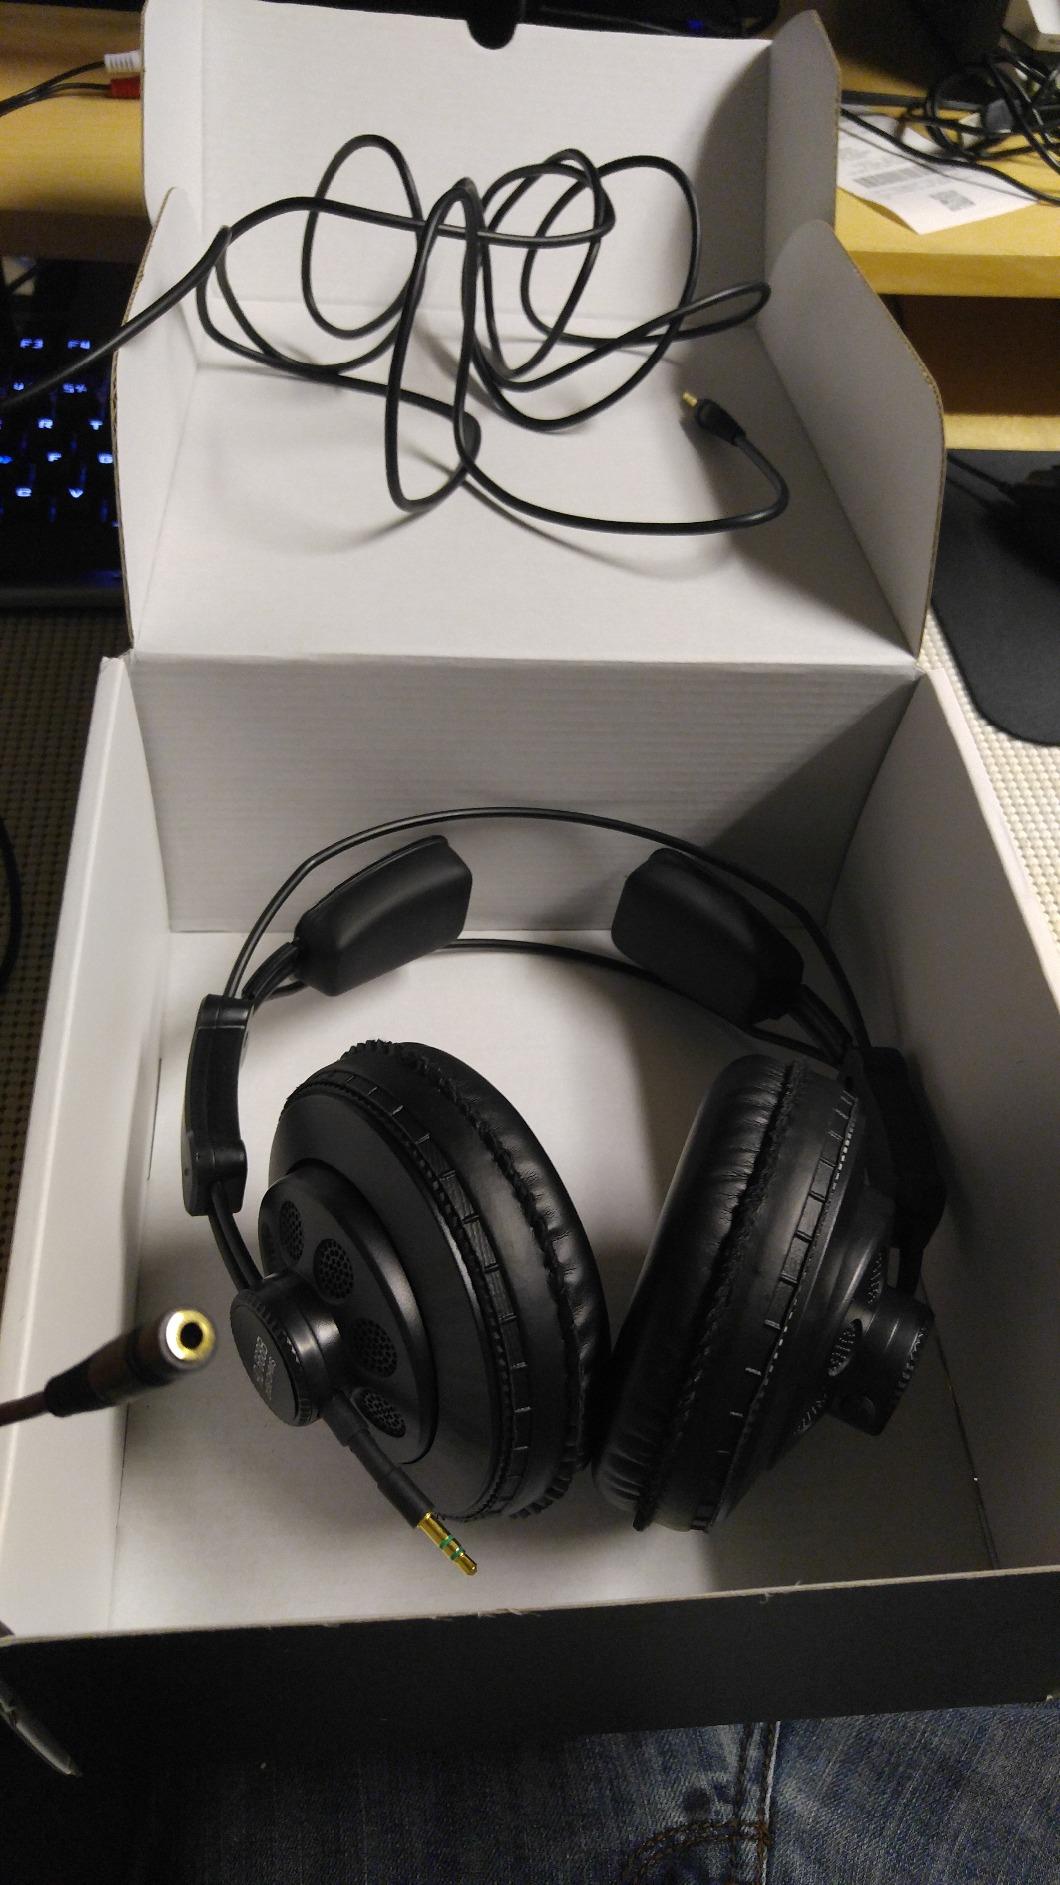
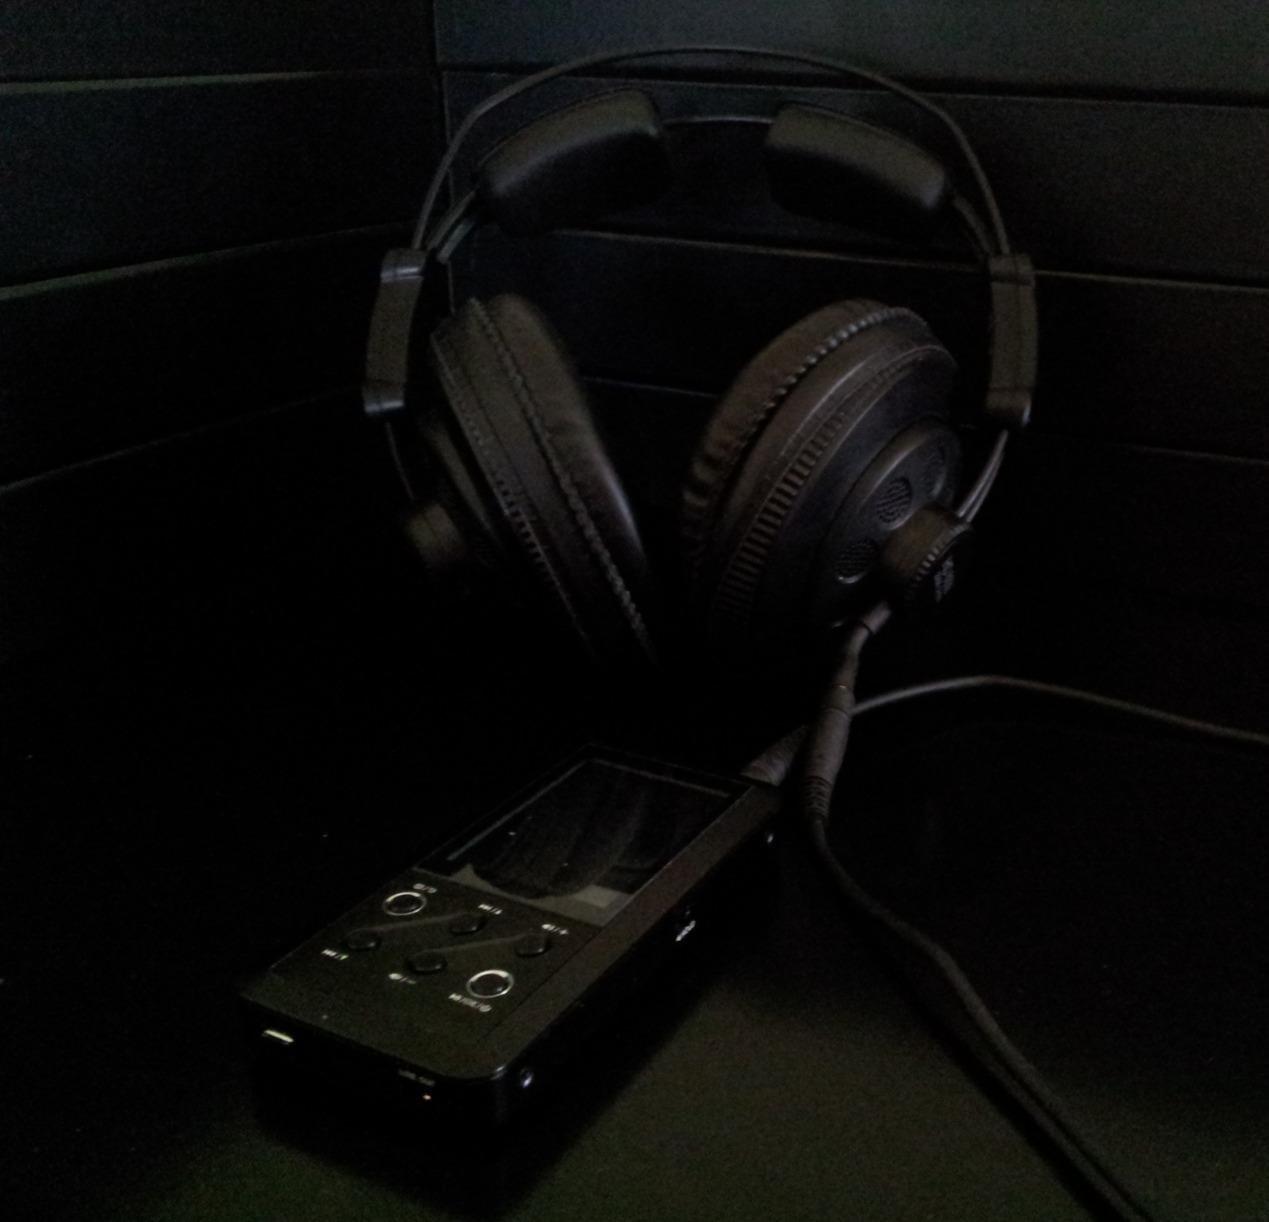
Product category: headphones
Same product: yes